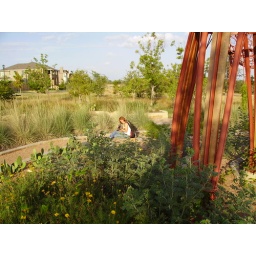
girl in grass